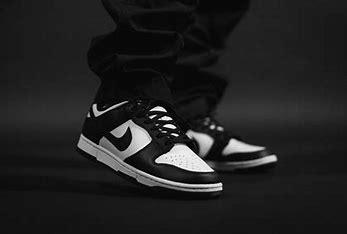
Brand: Nike
Model: Dunk Retro